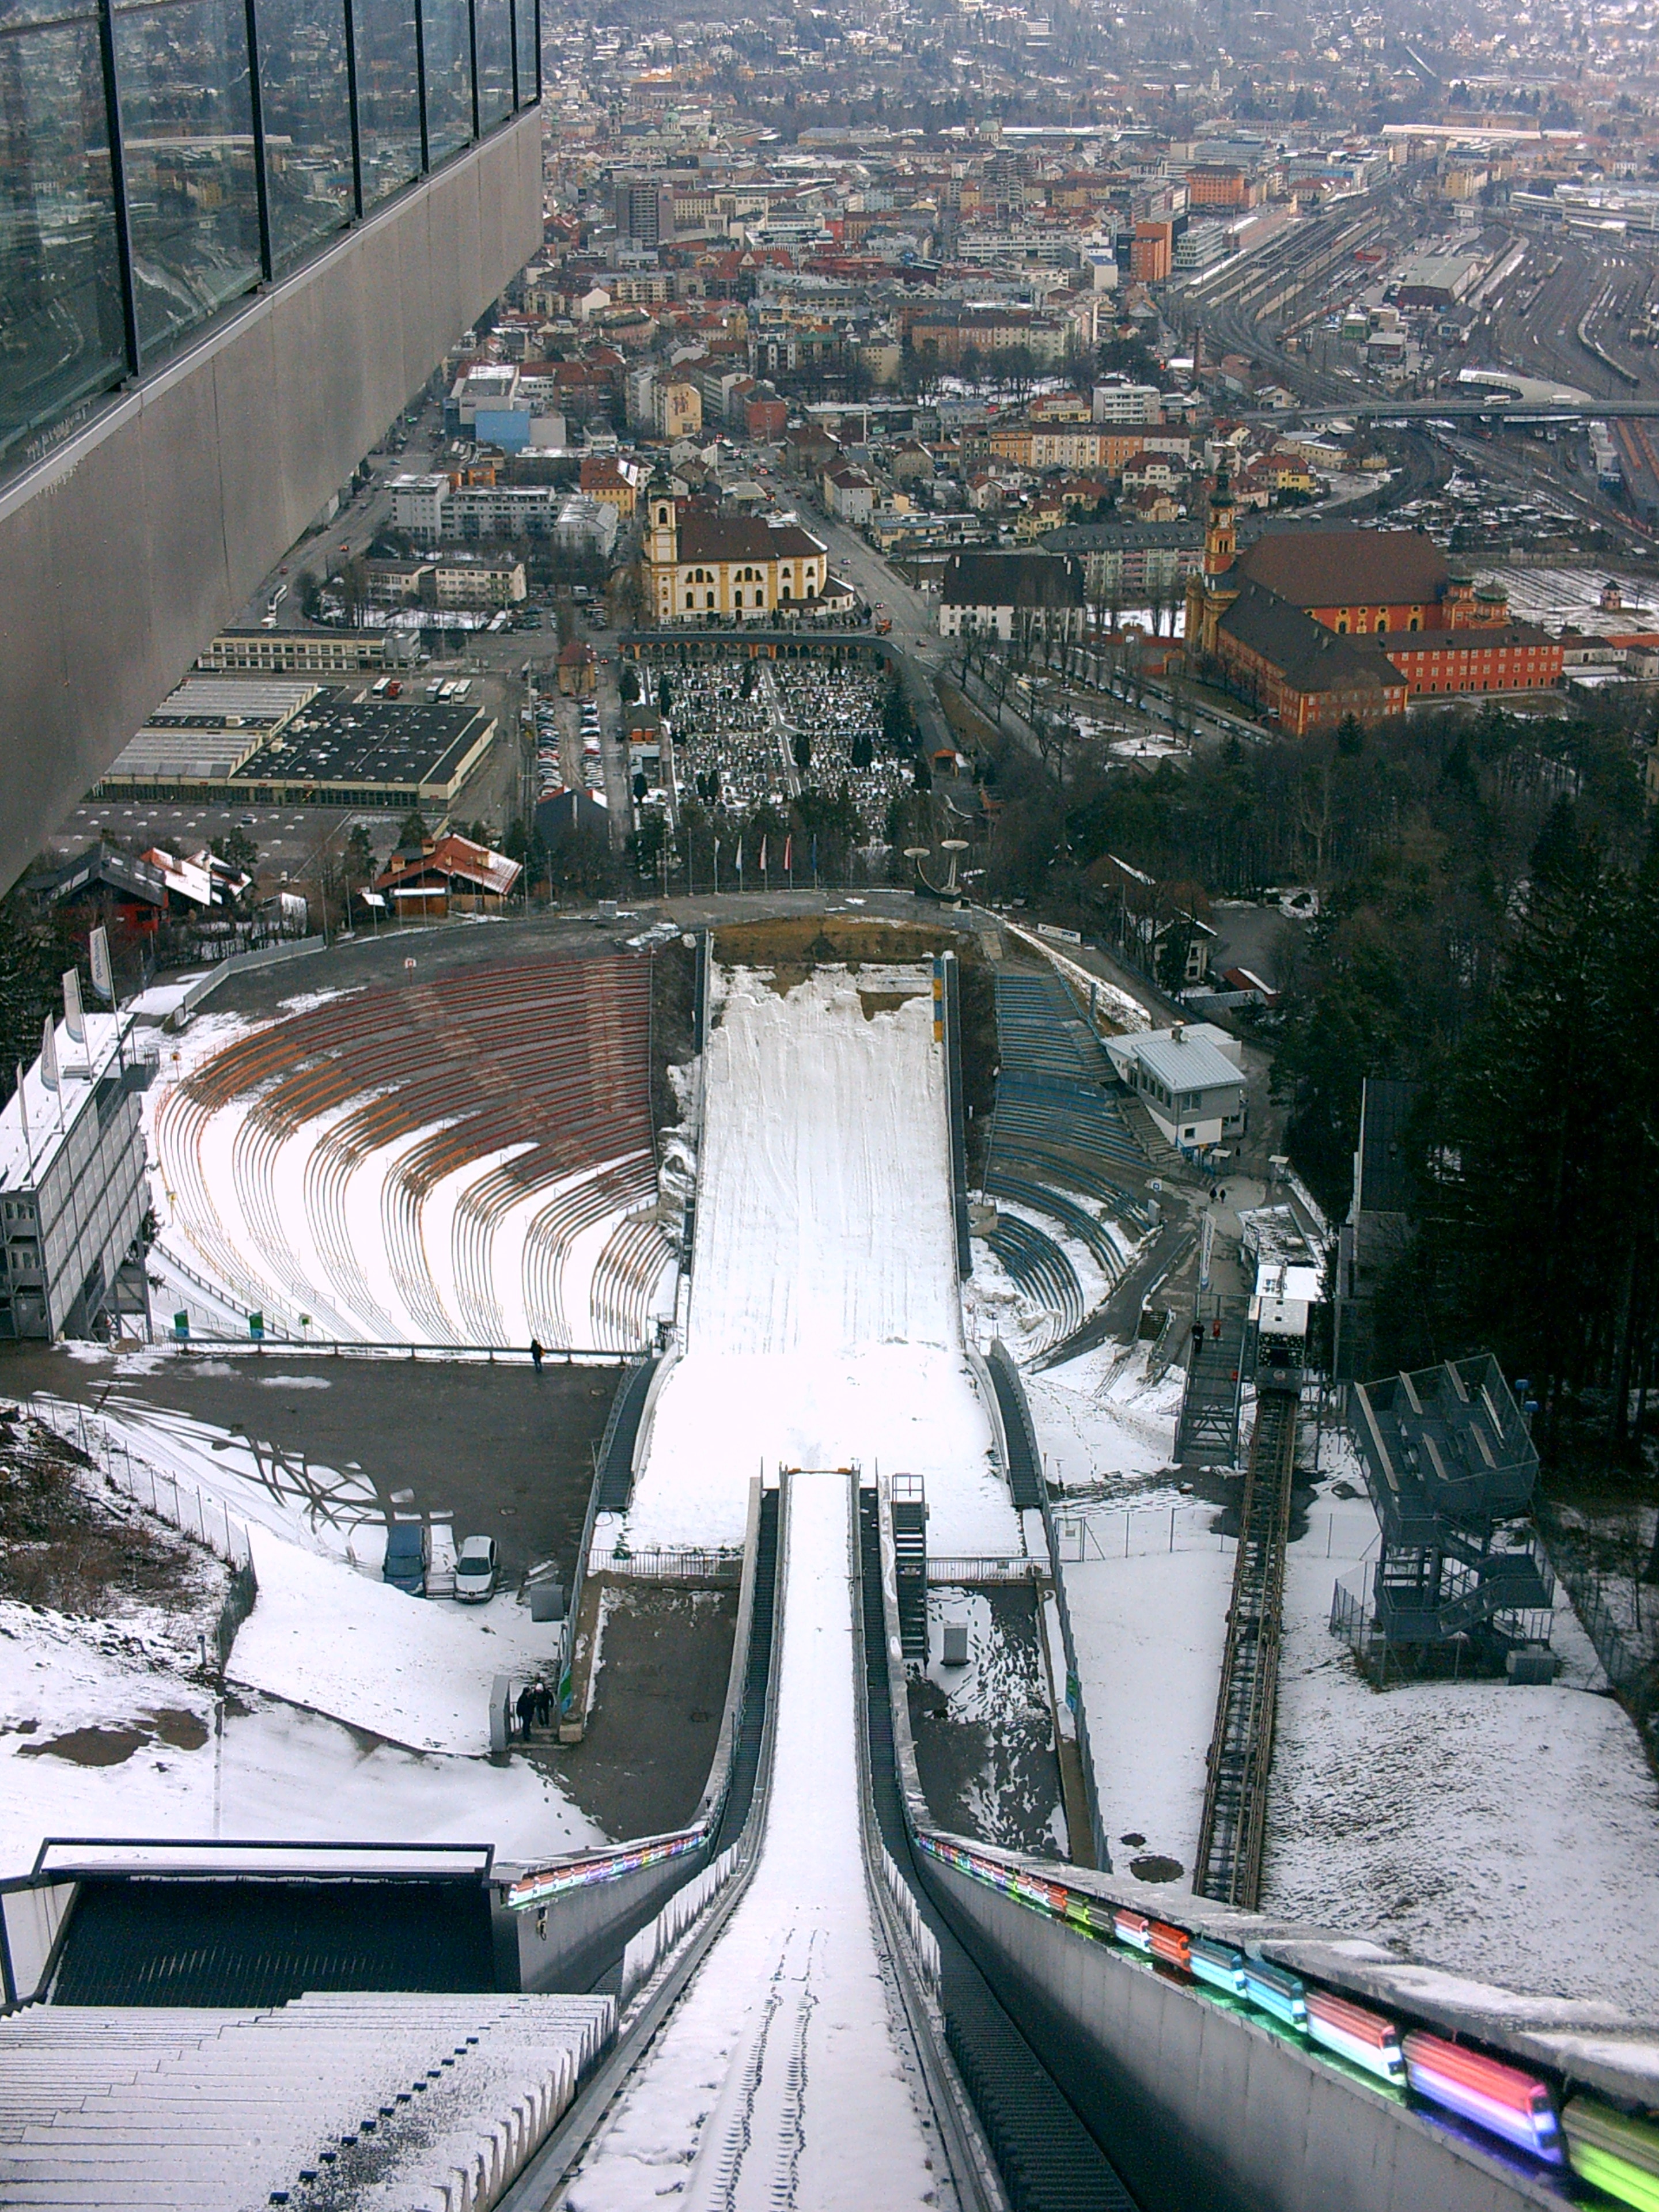
snow, winter, jump, cityscape, panorama, alpine, stadium, austria, ski, tirol, innsbruck, metropolis, aerial photography, ski jump